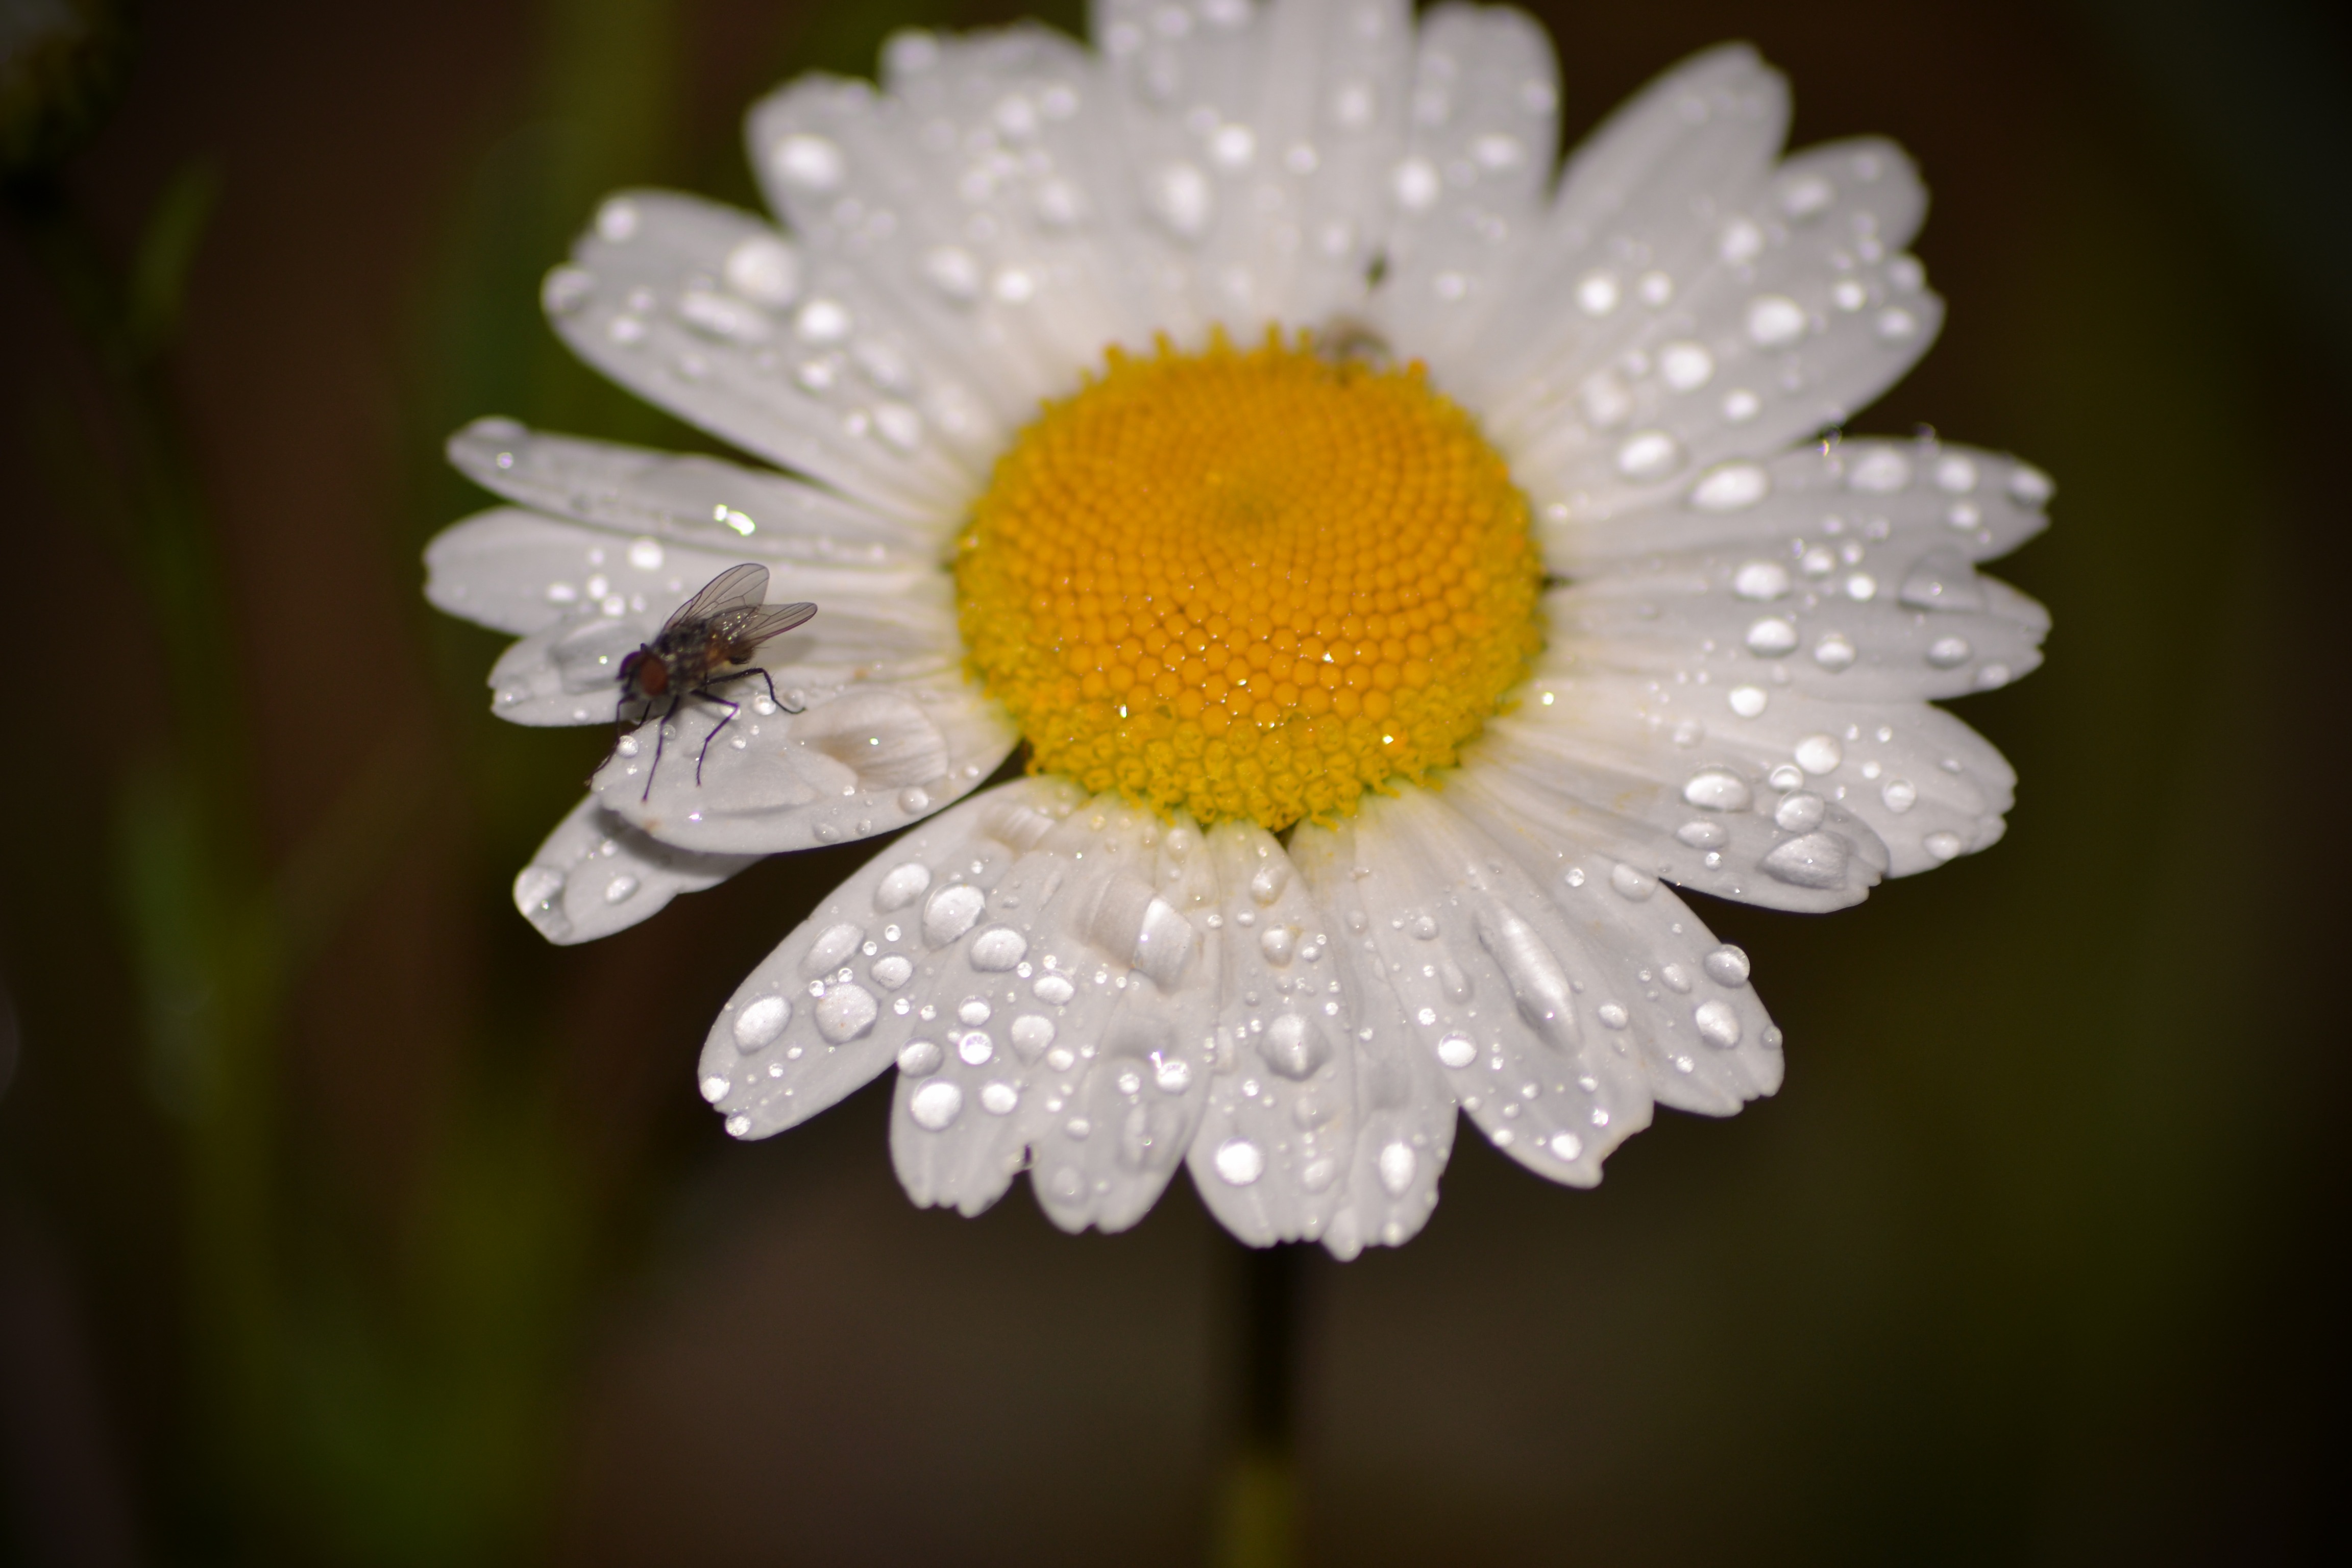
water, nature, blossom, black and white, plant, white, photography, flower, petal, wet, fly, floral, daisy, pollen, insect, sitting, botany, blooming, yellow, flora, still life, flowers, close up, one, single, petals, fleurs, centre, gerbera, blooms, dewdrops, flies, macro photography, flowering plant, daisy family, oxeye daisy, plant stem, land plant, chrysanths